Glenfinnan Viaduct

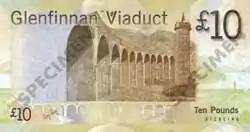
The viaduct is commemorated on this Bank of Scotland £10 note.

The Glenfinnan Viaduct features on some Scottish banknotes. The 2007 series of notes issued by the Bank of Scotland depicts different bridges in Scotland as examples of Scottish engineering, and the £10 note features the Glenfinnan Viaduct.